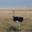
Label: bird